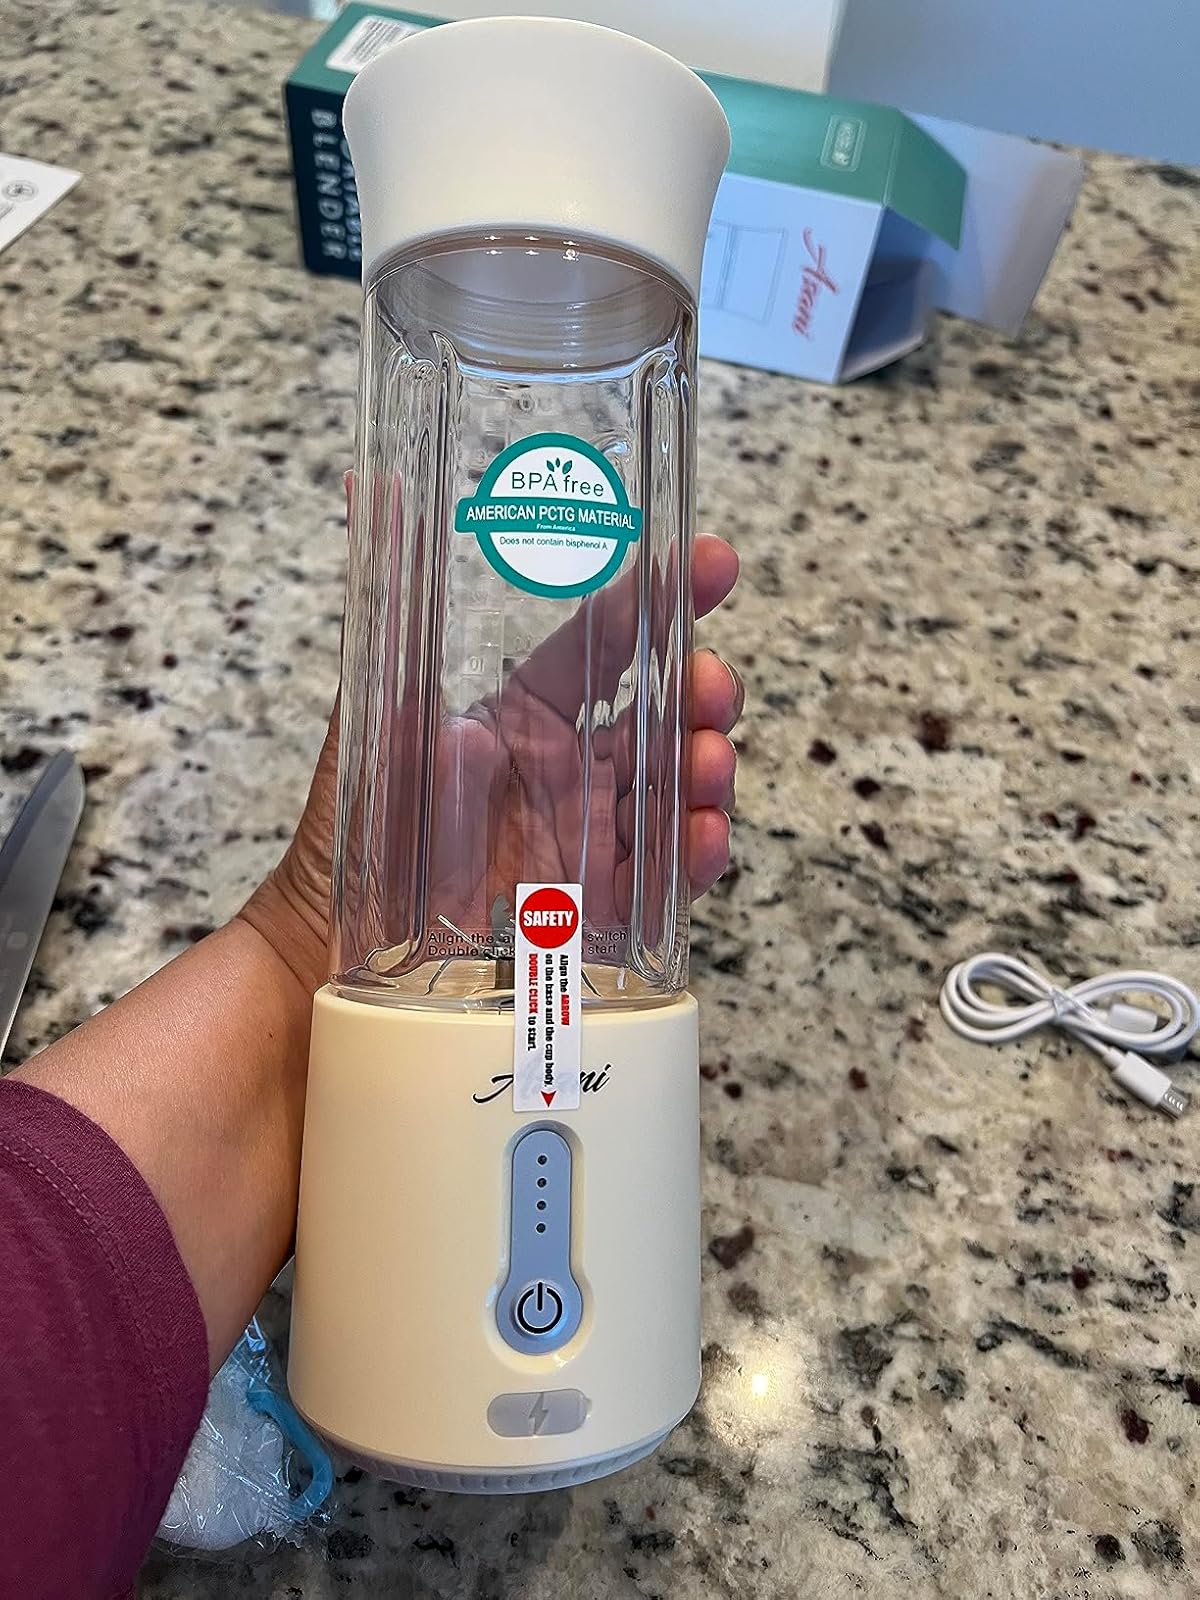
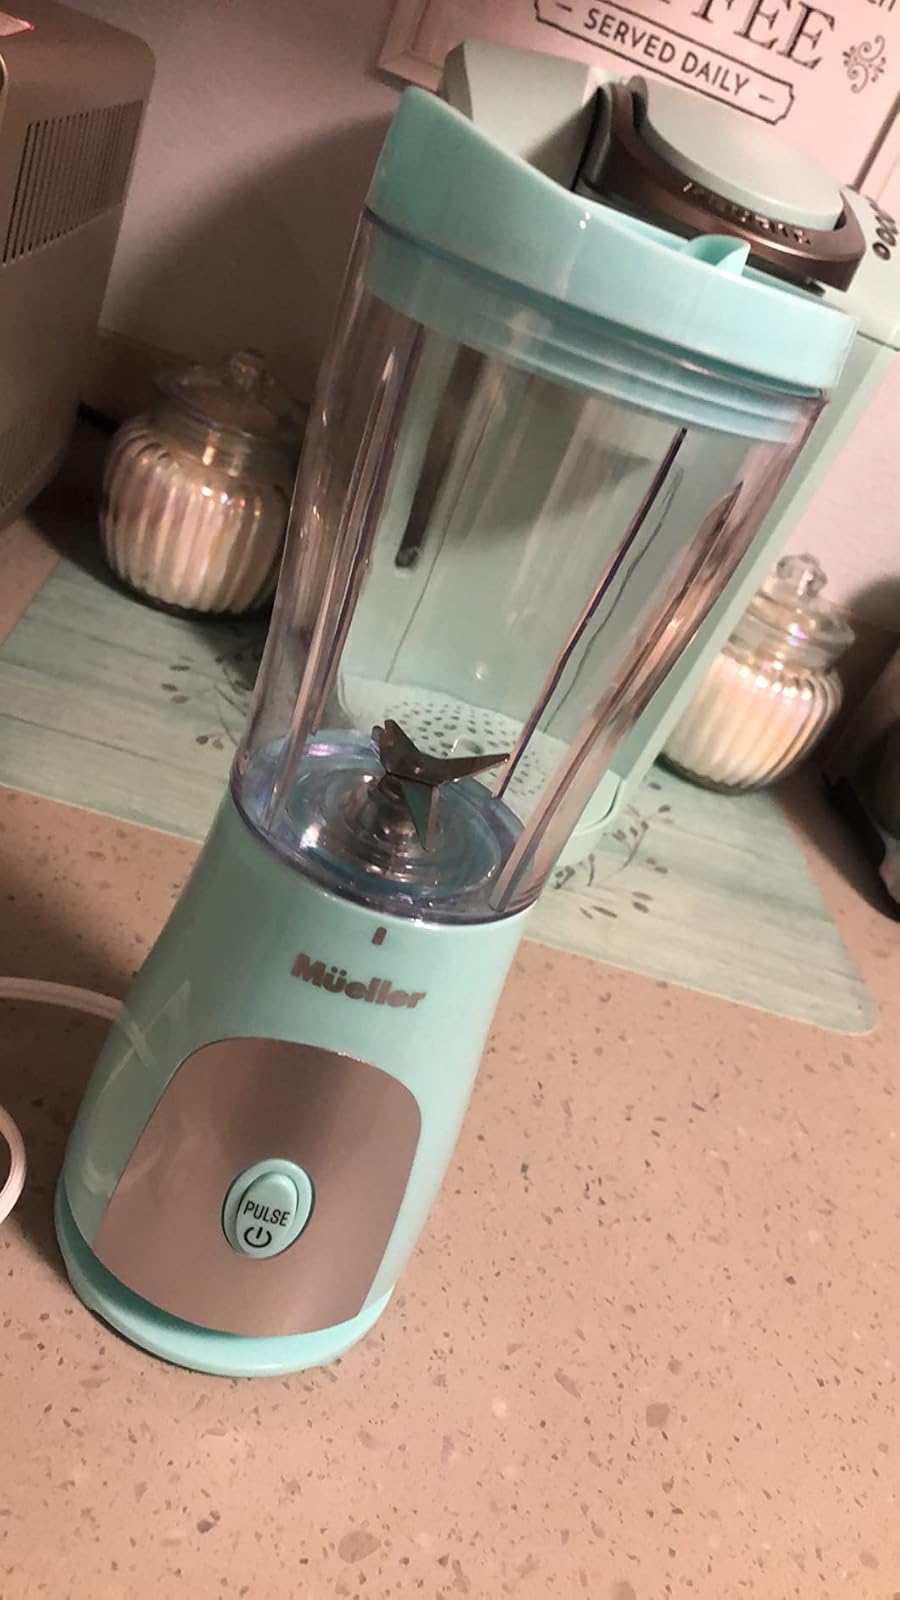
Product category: items_blender
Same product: no